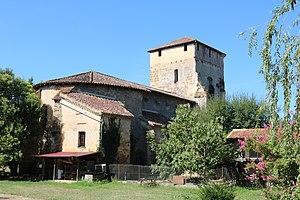
Vue de l'église de la commune de SION (France - Région Occitanie - Département du Gers)
Sion est une commune française située dans le département du Gers en région Occitanie.